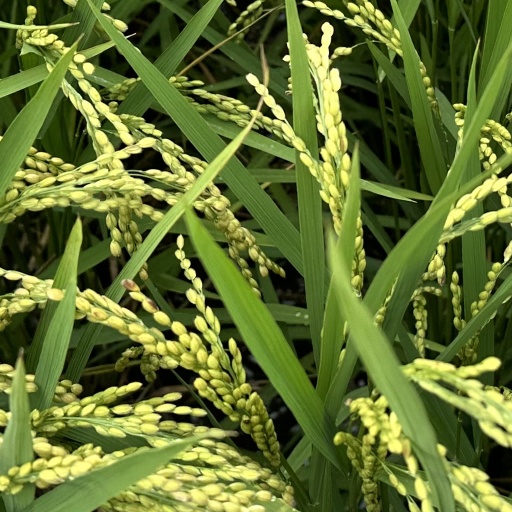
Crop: rice